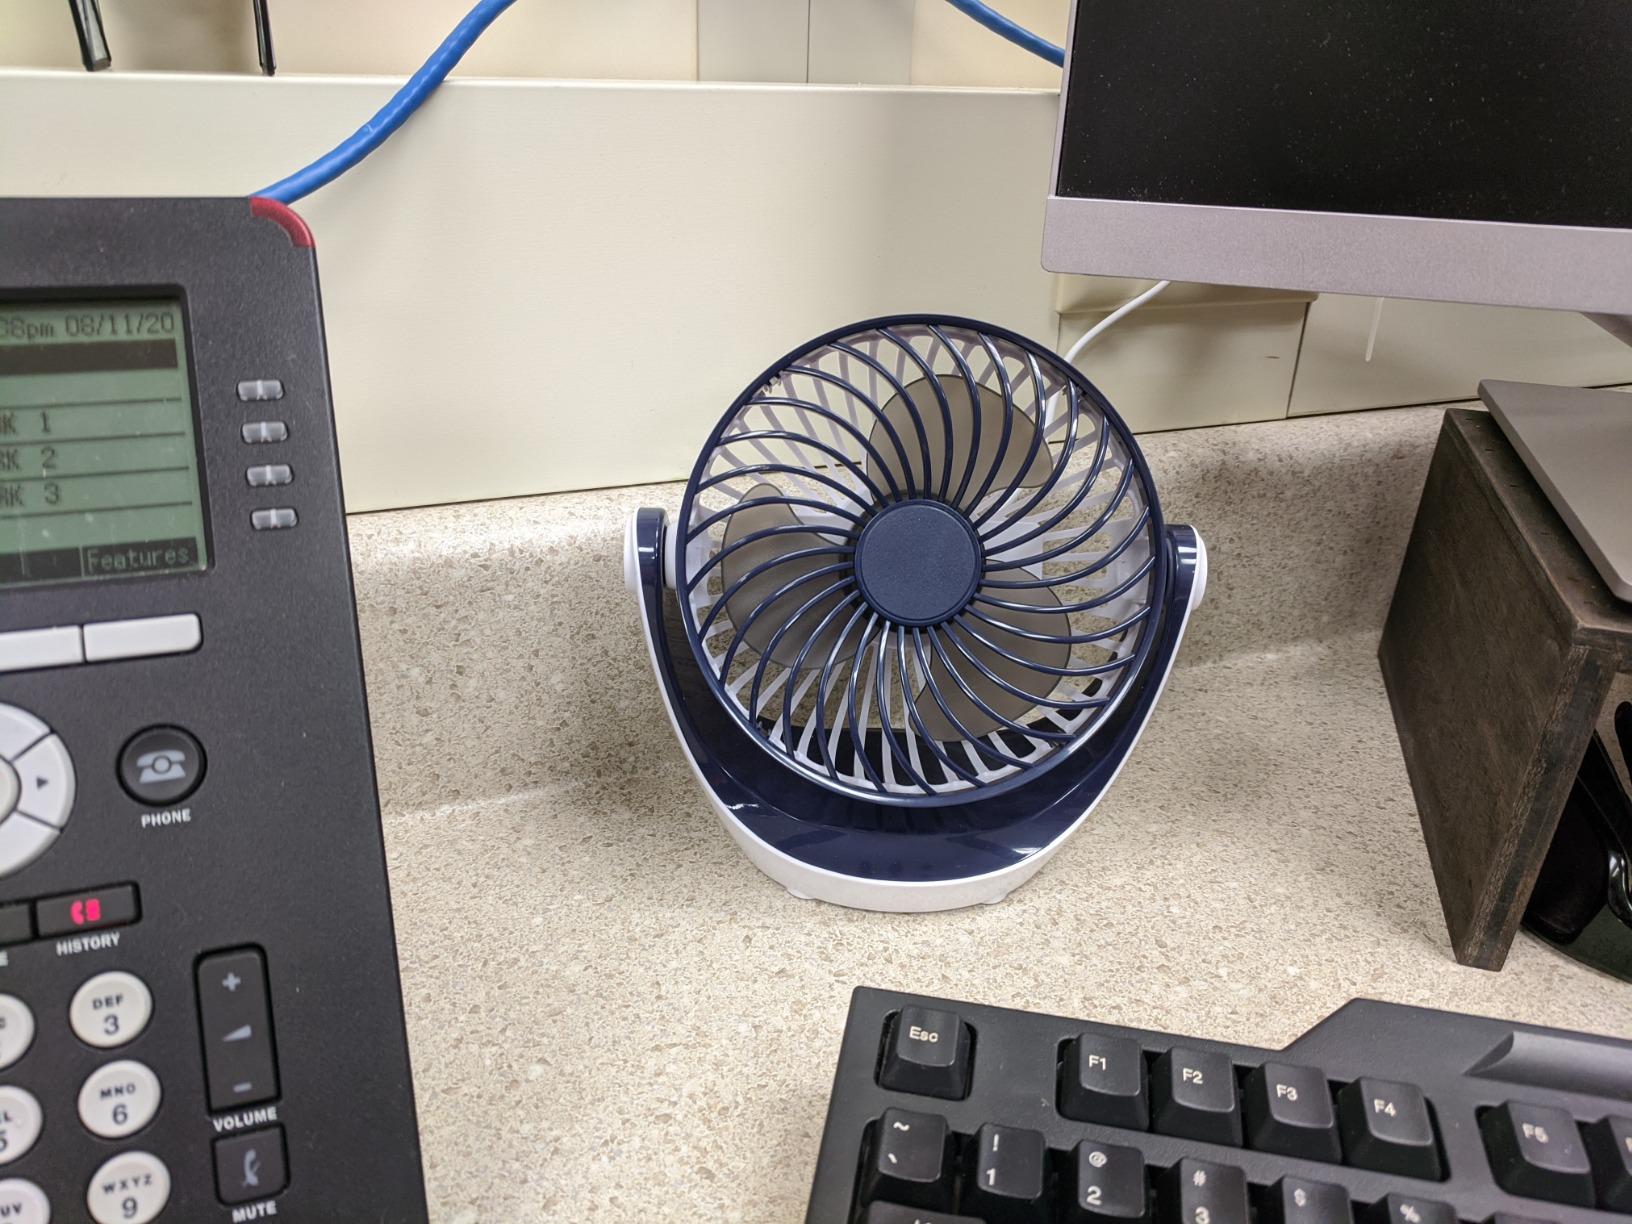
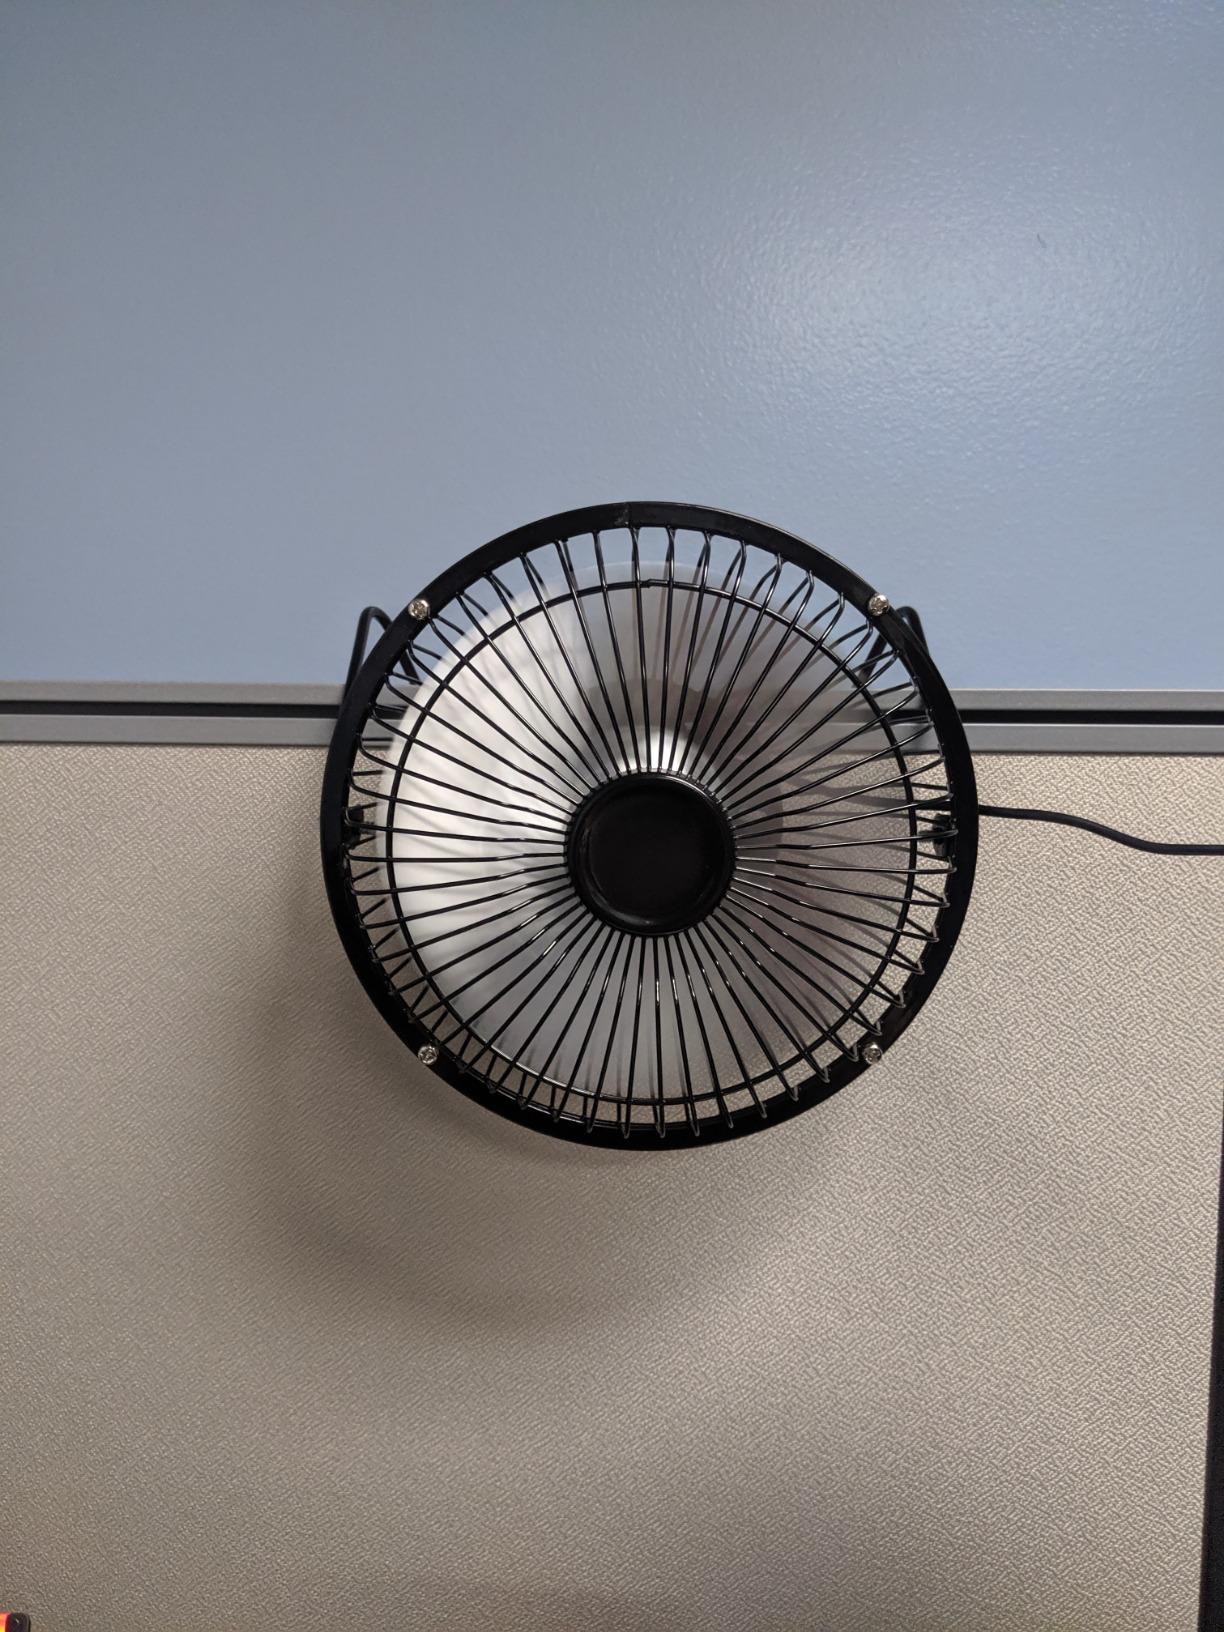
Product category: fan
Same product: no